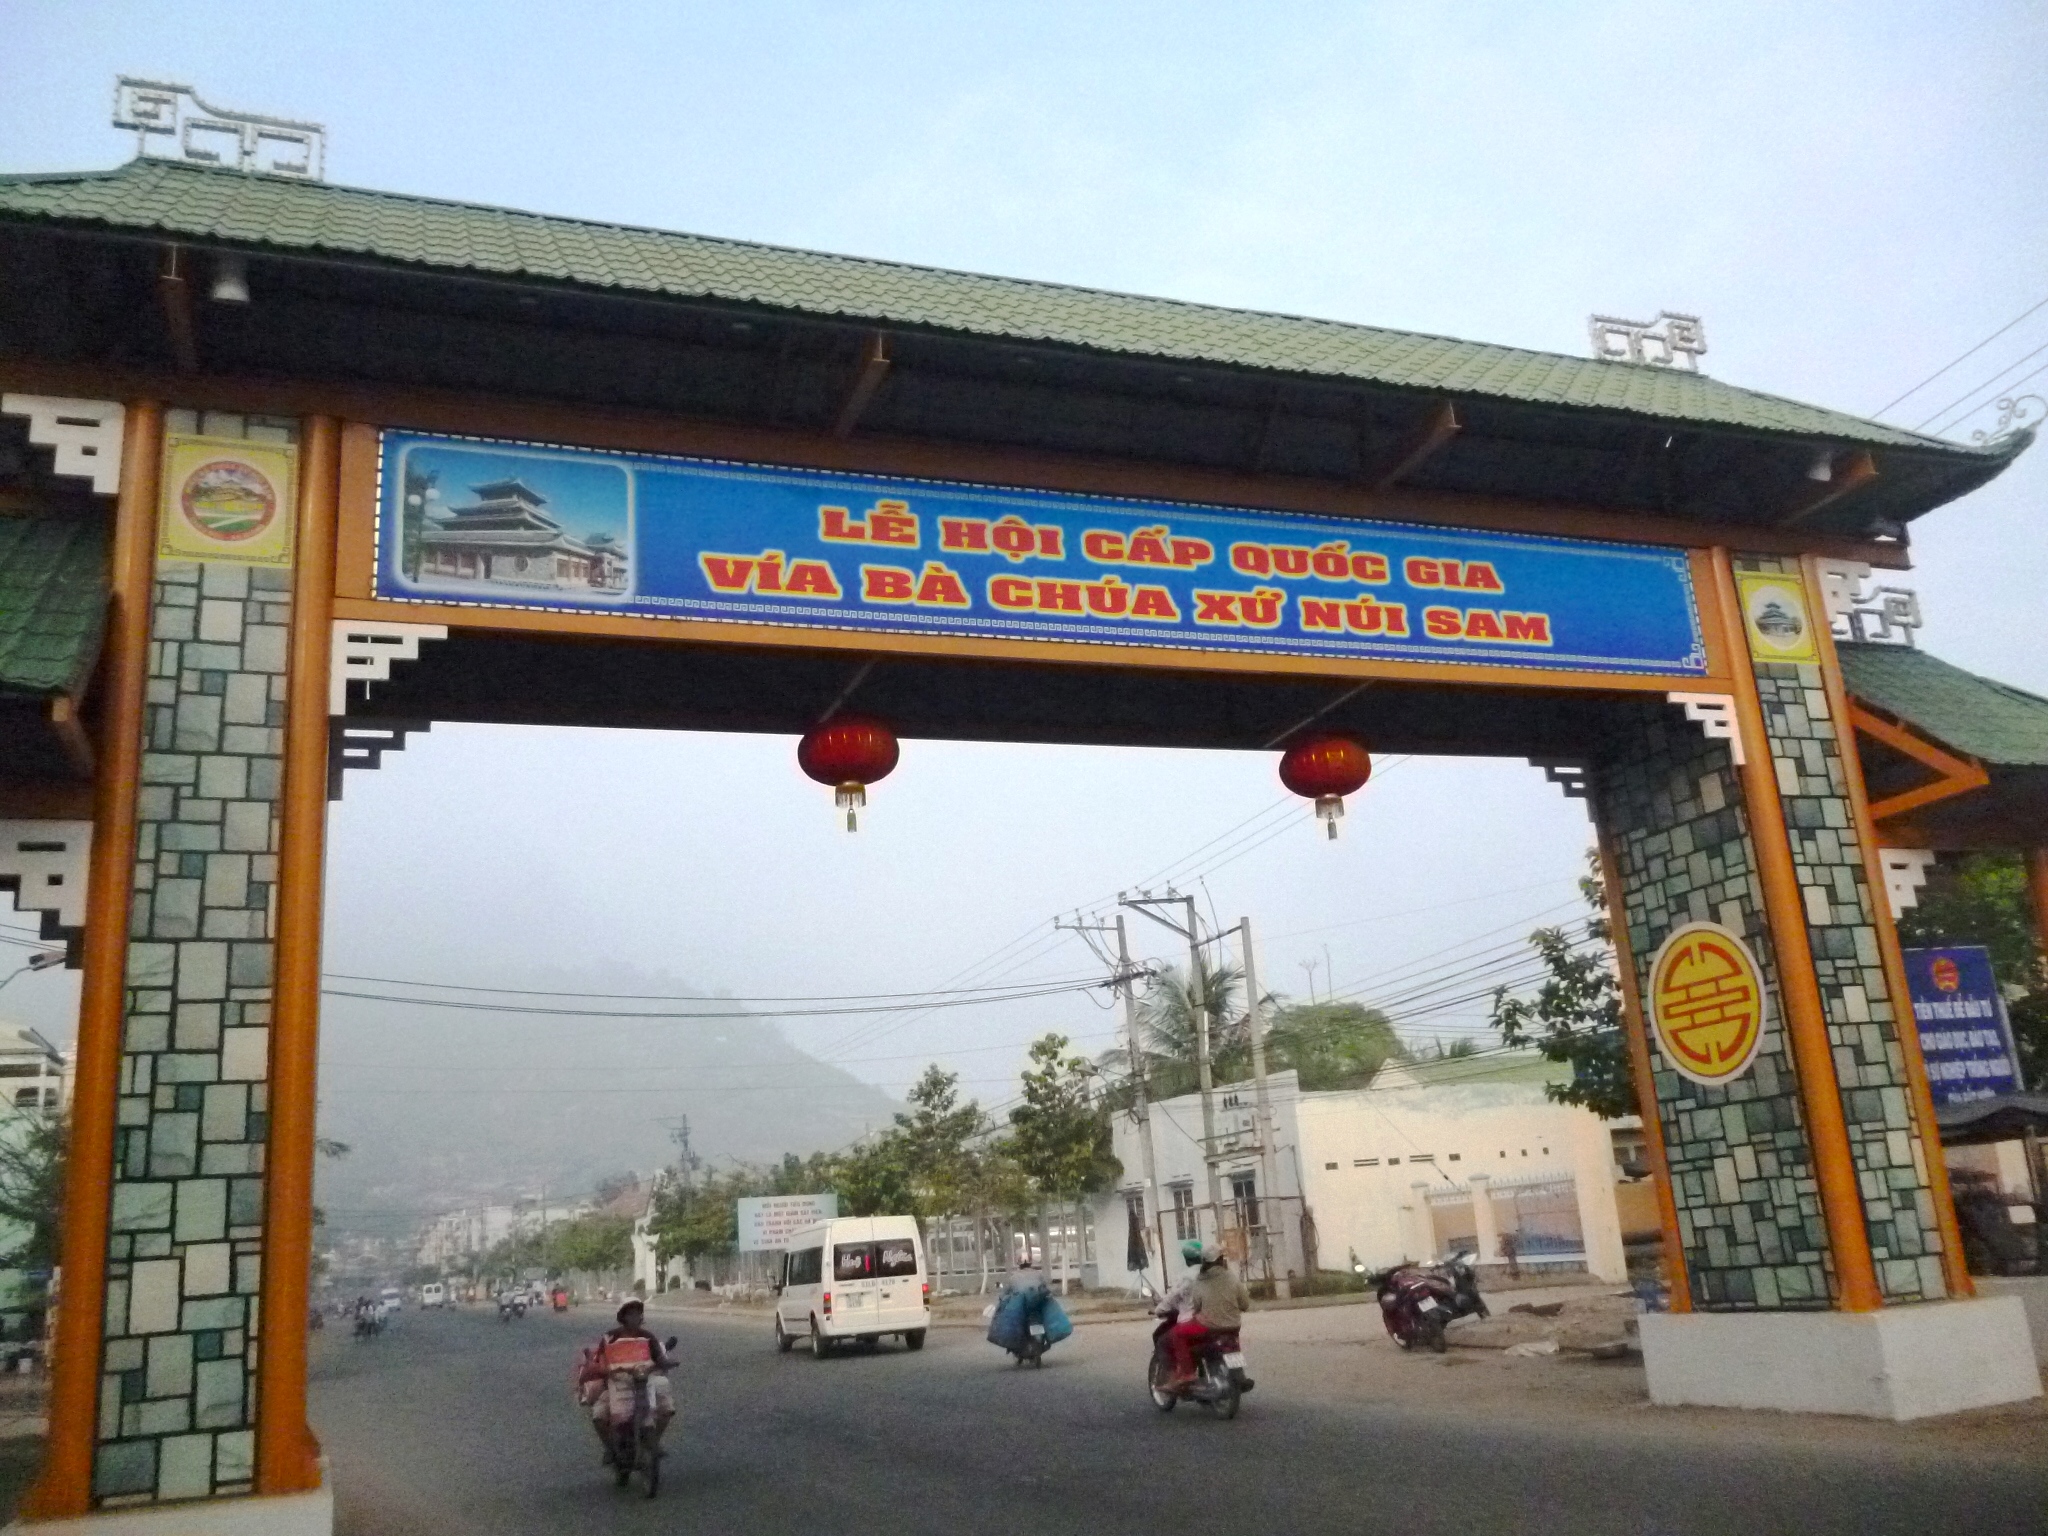
user: text: Mái của cổng chào trong hình có màu gì?
assistant: text: Màu xanh lá cây

user: text: Tên của lễ hội được nhắc đến trên biểu ngữ là gì?
assistant: text: Lễ hội Vía Bà Chúa Xứ Núi Sam

user: text: Dựa vào thông tin trên biểu ngữ, lễ hội được tổ chức ở cấp độ nào?
assistant: text: Cấp quốc gia

user: text: Cổng chào trong ảnh là lối vào khu vực nào và sự kiện cấp quốc gia chính được tổ chức ở đó là gì?
assistant: text: Cổng chào là lối vào khu vực Núi Sam, nơi tổ chức Lễ hội Vía Bà Chúa Xứ Núi Sam cấp quốc gia.